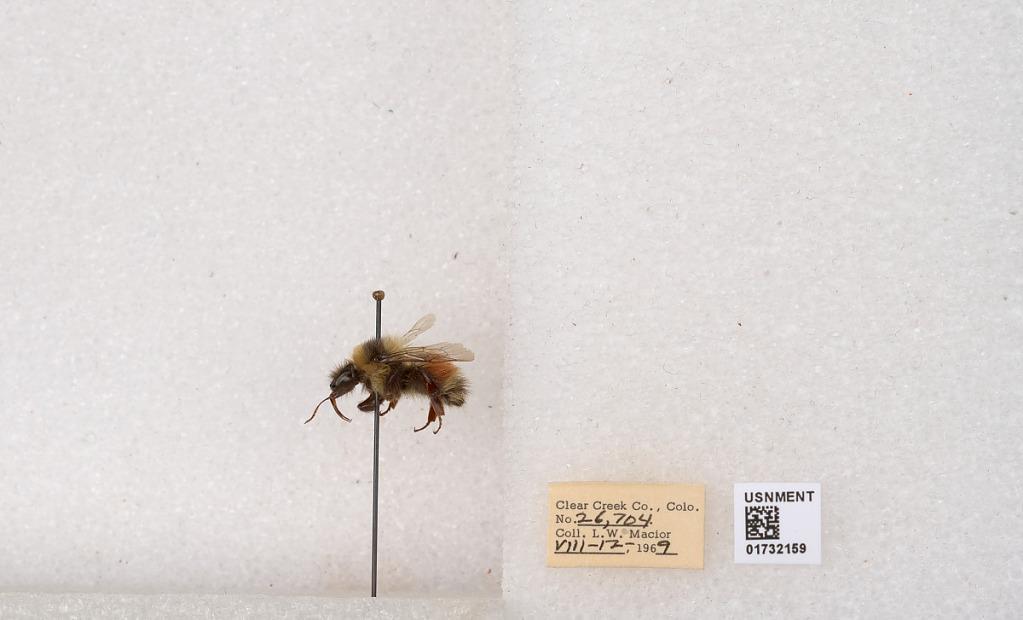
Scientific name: Bombus (Pyrobombus) sylvicola Kirby
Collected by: L. Macior
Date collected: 1969-8-12
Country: United States
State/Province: Colorado
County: Clear Creek
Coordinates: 39.7006, -105.694